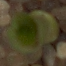
Label: maize